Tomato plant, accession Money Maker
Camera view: bottom (45 deg); turntable rotation: 60 degrees
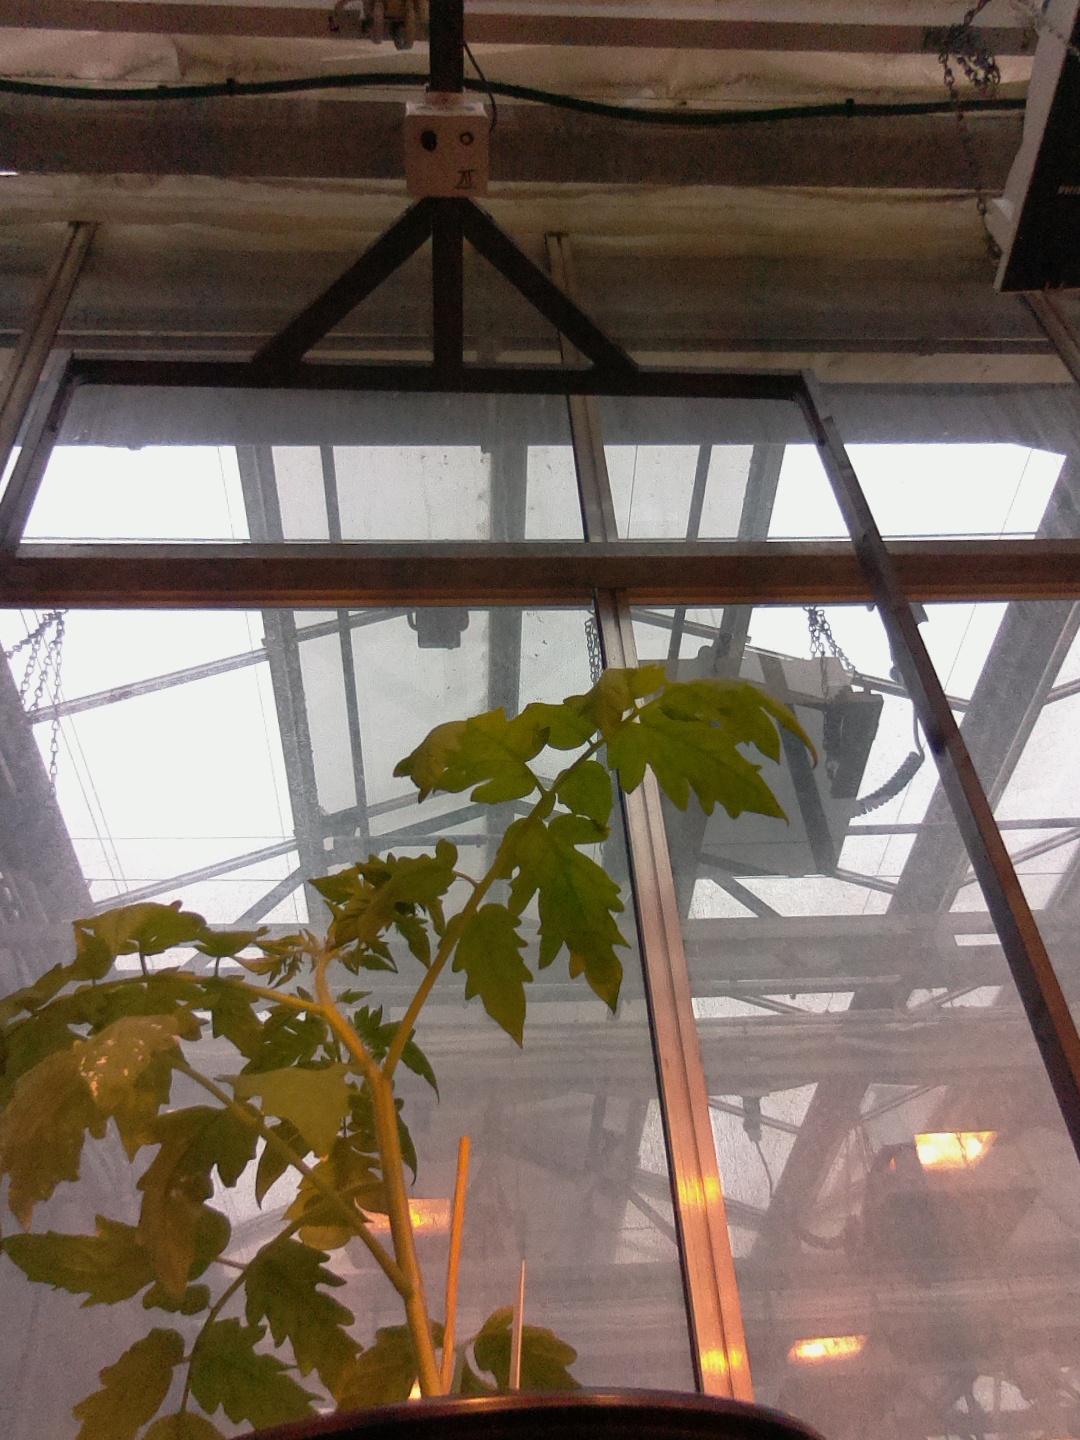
BBCH growth stage 13: 6 of true leaves visible